Amor Chadli

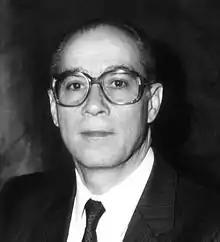
Amor Chadli

Amor Chadli (14 May 1925 – 8 November 2019) was a Tunisian physician and politician from Tunis who served as Minister of Education from 1986 to 1987. He also served as director of the Pasteur Institute of Tunis between 1963 and 1988. Chadli was the founding dean of the Medicine School of Tunis 1964 from 1971, and returned to the deanship from 1974 to 1976.